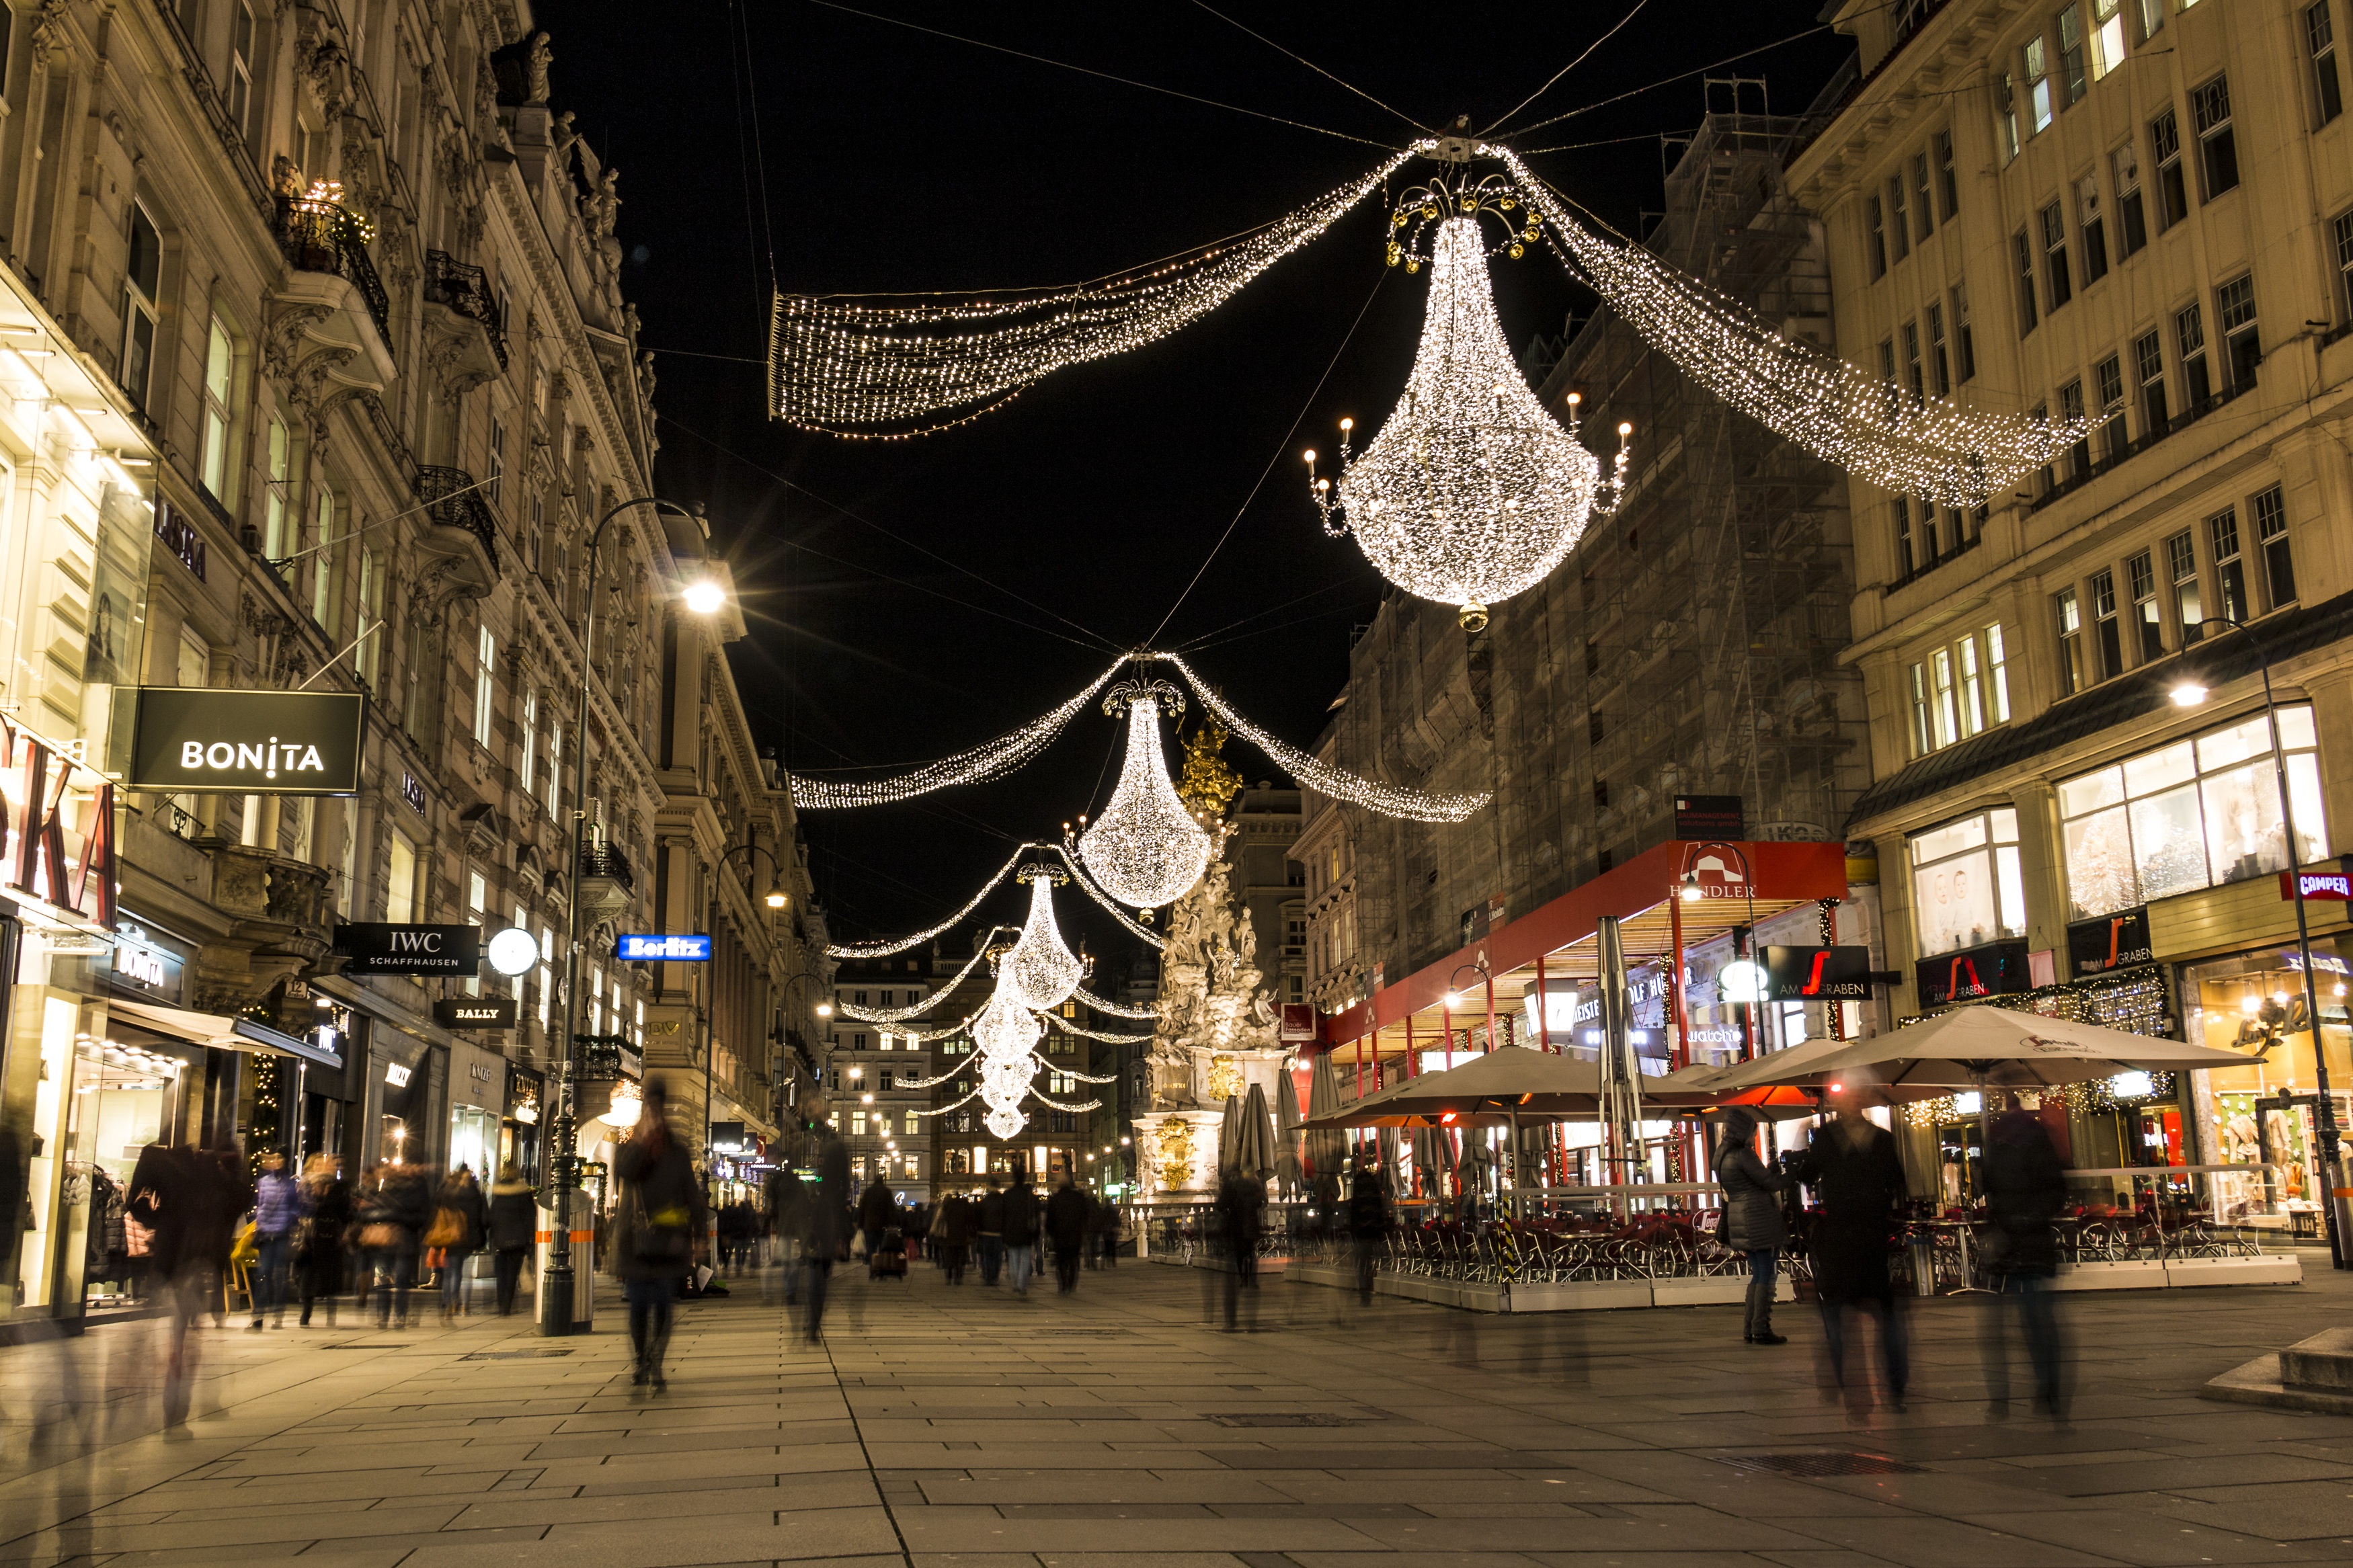
tree, winter, light, street, night, town, city, downtown, evening, landmark, facade, christmas, lighting, public space, illuminated, advent, christmas decoration, christmas time, lamps, town square, christmas motif, metropolis, lichterkette, christmas lights, urban area, weichnachtsdeko